Dieppe

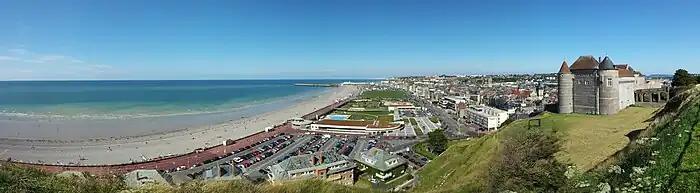
Panoramic view of Dieppe (taken from a hill close to the castle Château de Dieppe)

Dieppe belongs to the Pays de Caux, lying along the Alabaster Coast in the region of Normandy.